Hoplodrina respersa

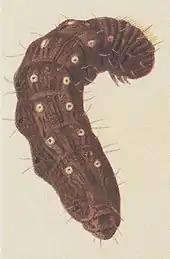
Caterpillar

Hoplodrina respersa, the sprinkled rustic, is a moth of the family Noctuidae. It is known from southern and central Europe, the southern part of European Russia, Asia Minor, Turkey and Transcaucasus.